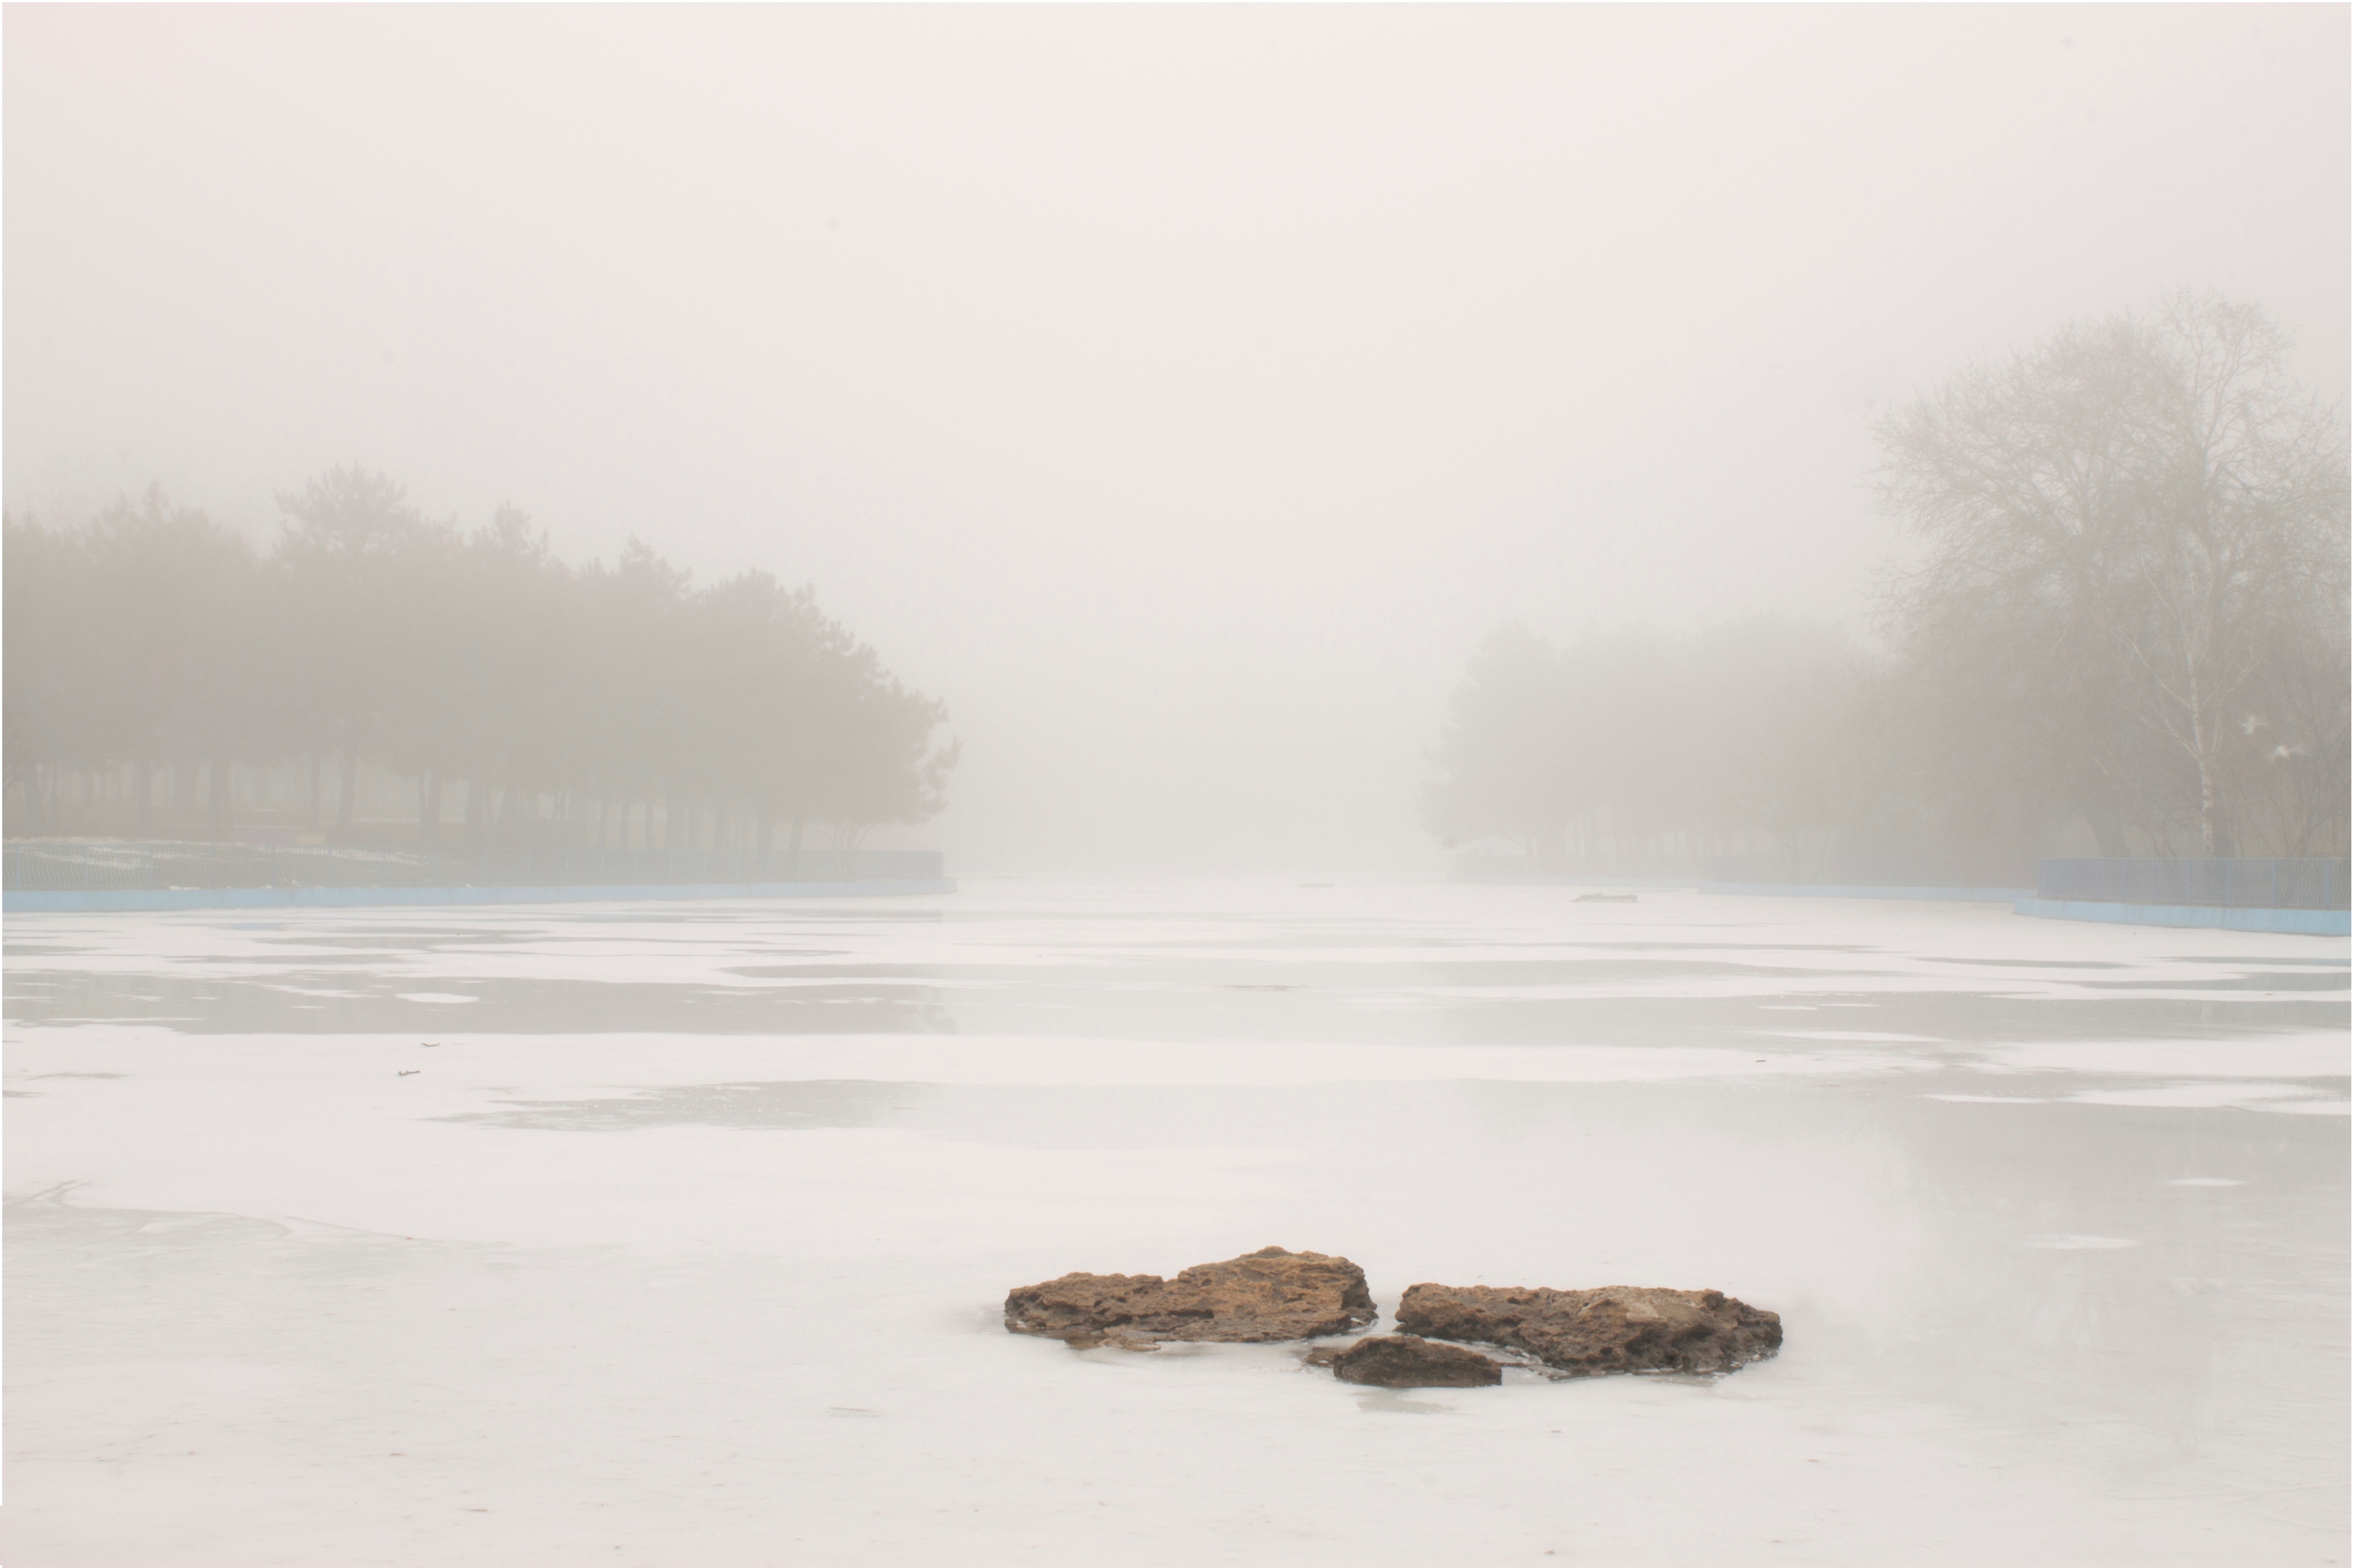
sea, coast, water, ocean, snow, winter, fog, mist, morning, shore, wave, dawn, weather, body of water, freezing, atmospheric phenomenon, wind wave